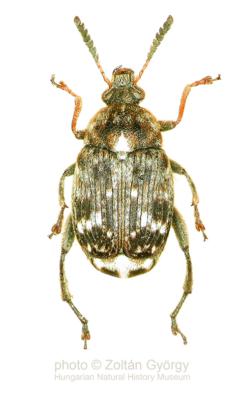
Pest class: pea_weevil